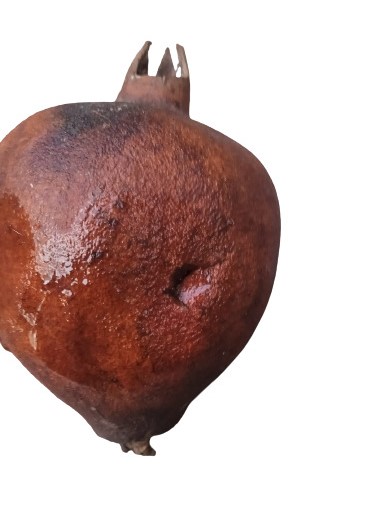
Fruit: pomegranate
Condition: rotten